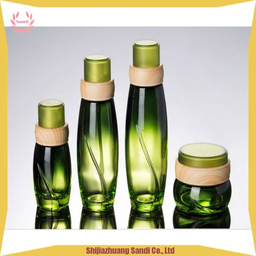
Label: glass